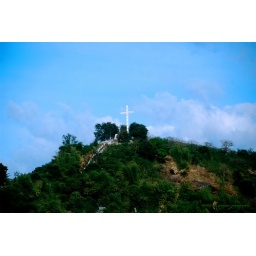
cross on top of a mountain in binangonan